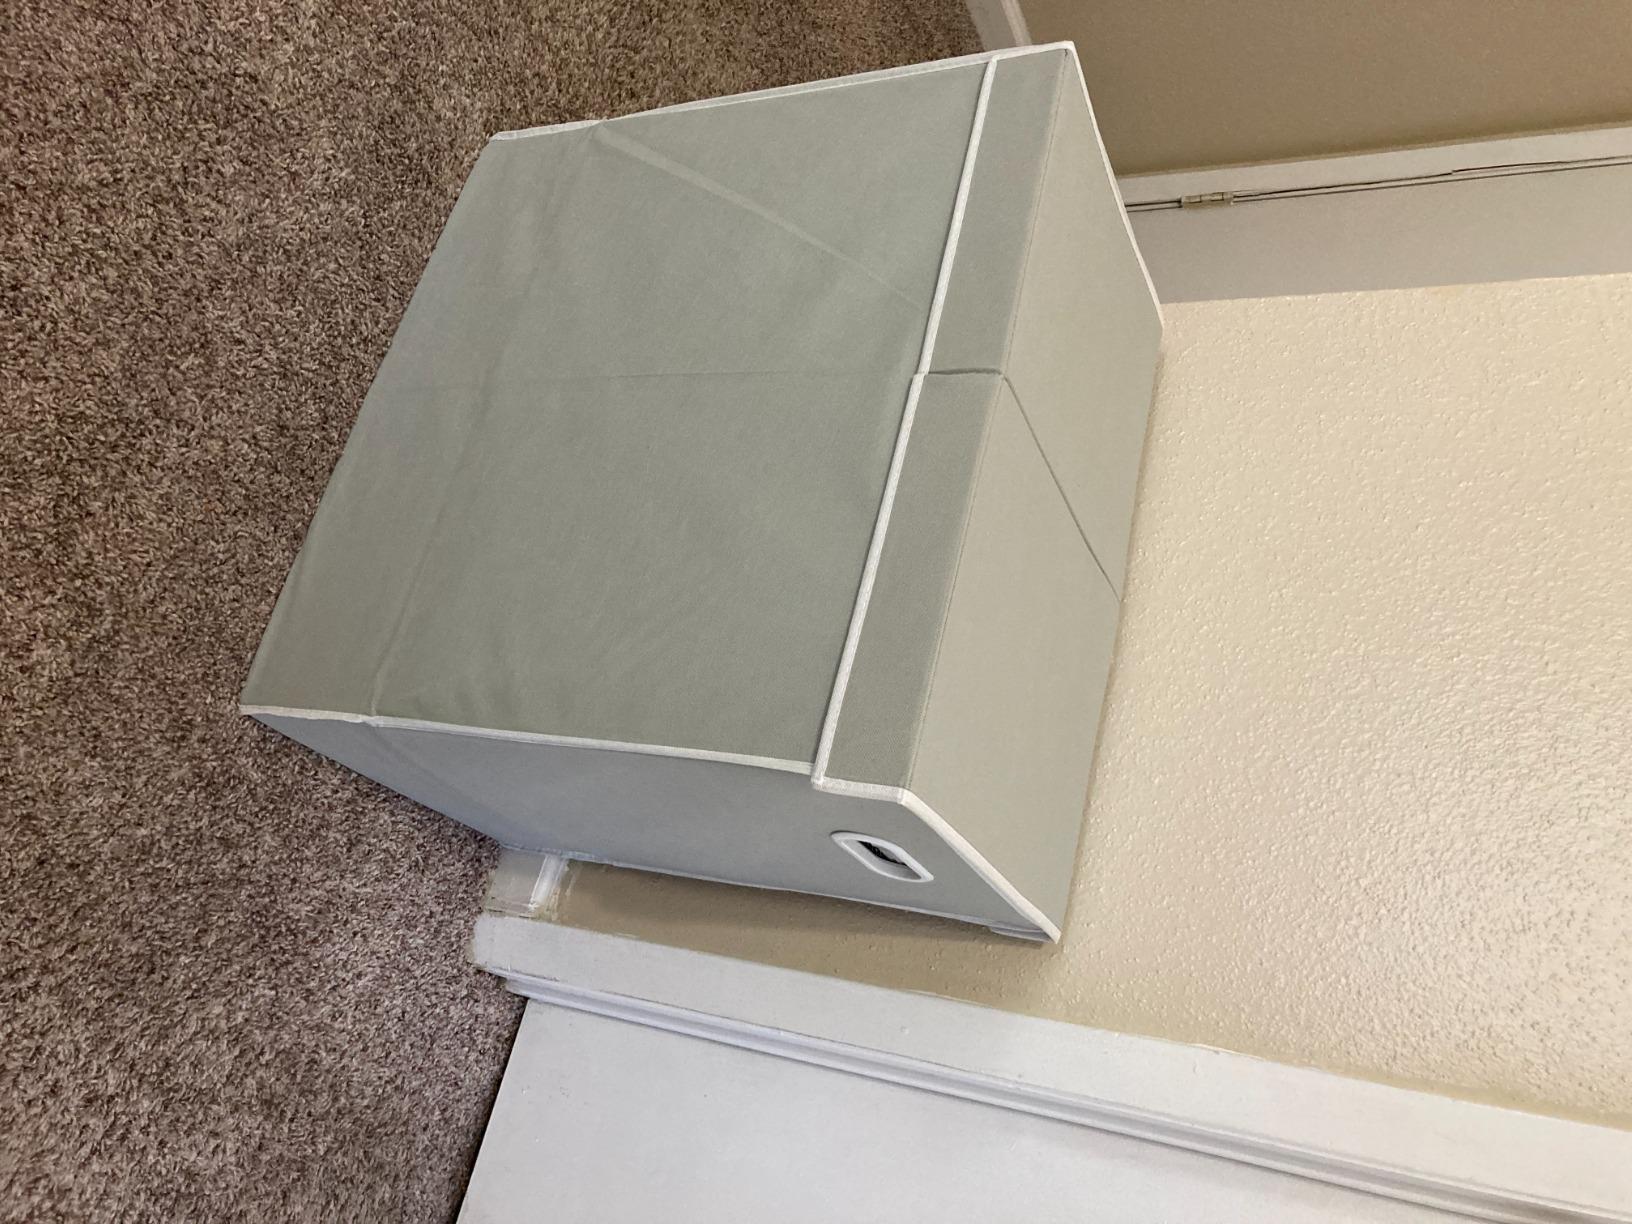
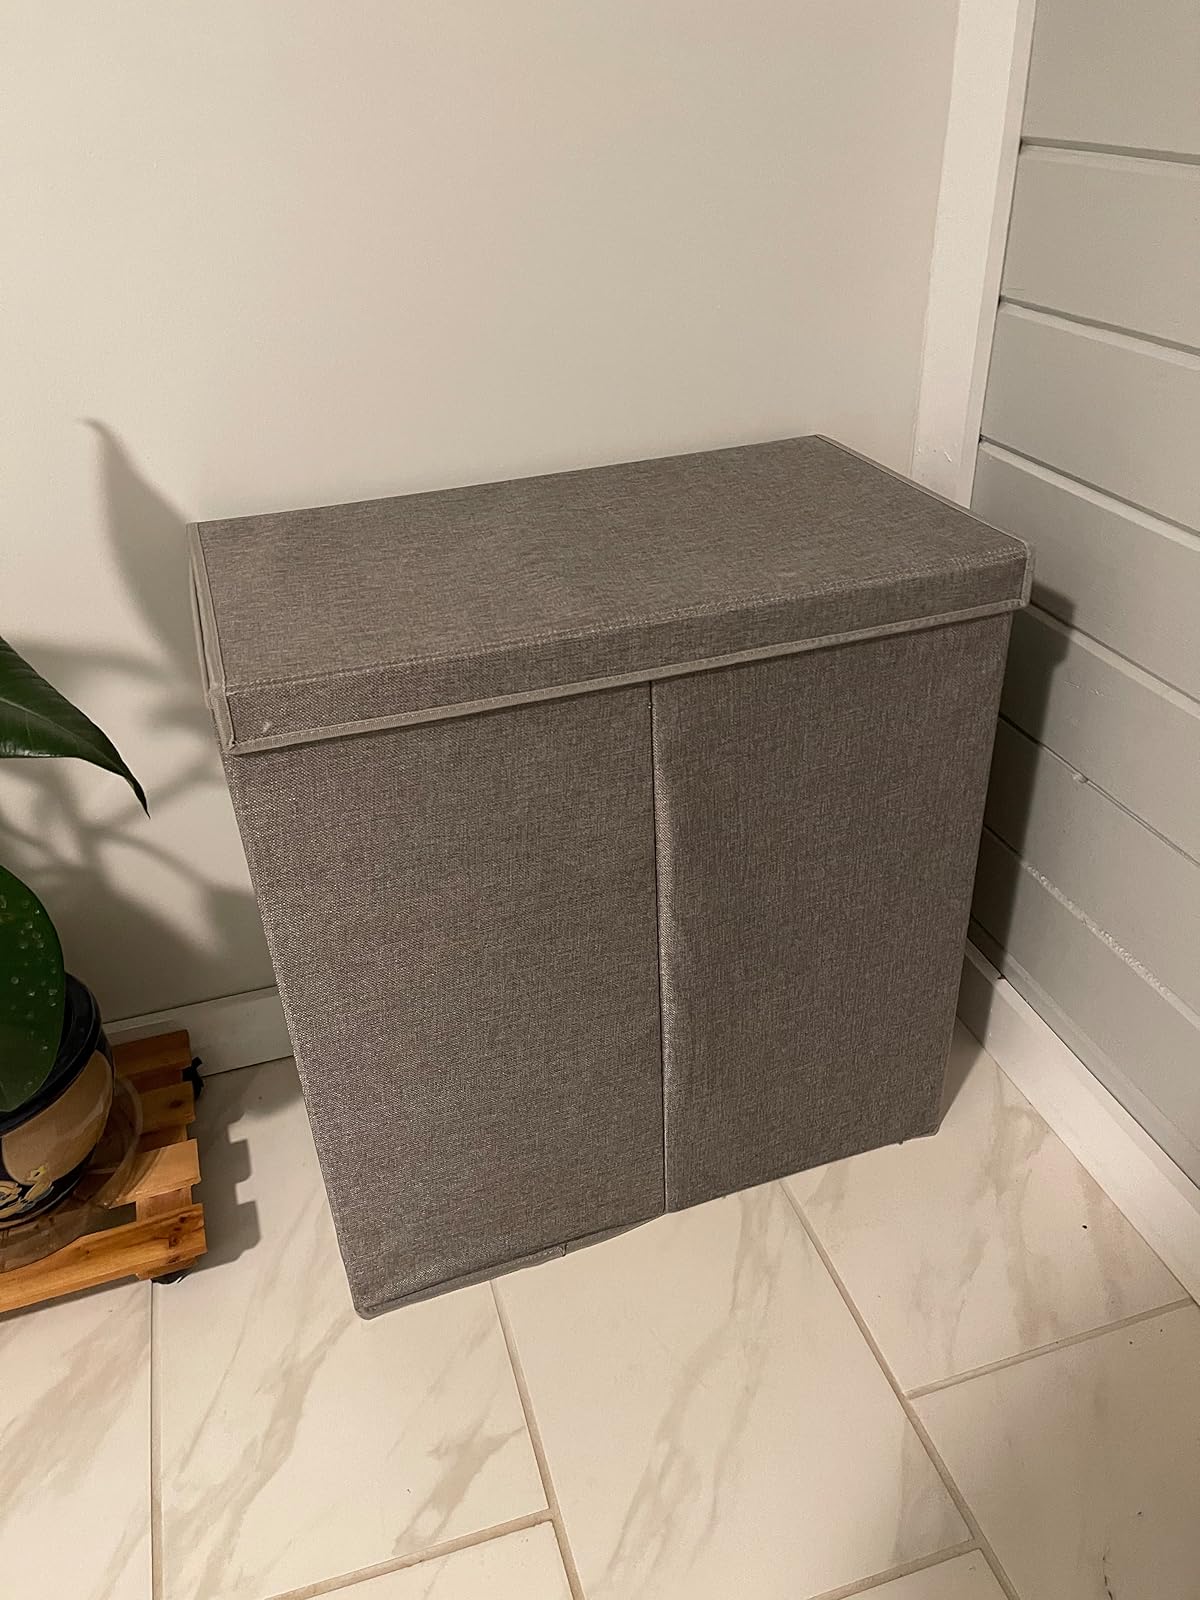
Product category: items_hamper
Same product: no